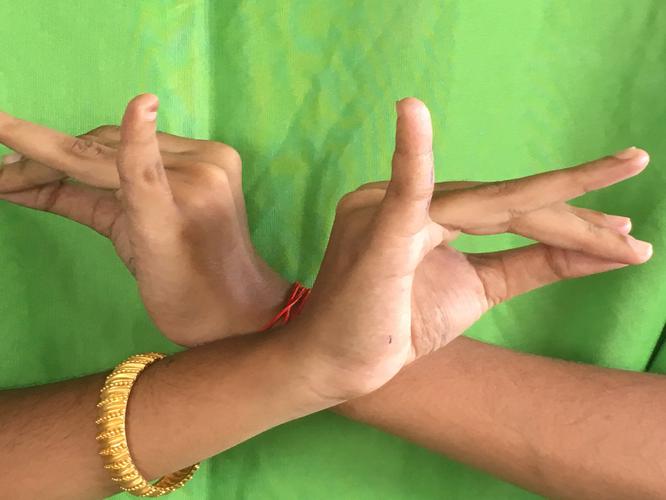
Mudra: Katakavardhana
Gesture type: double_hand